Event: Nepal Earthquake
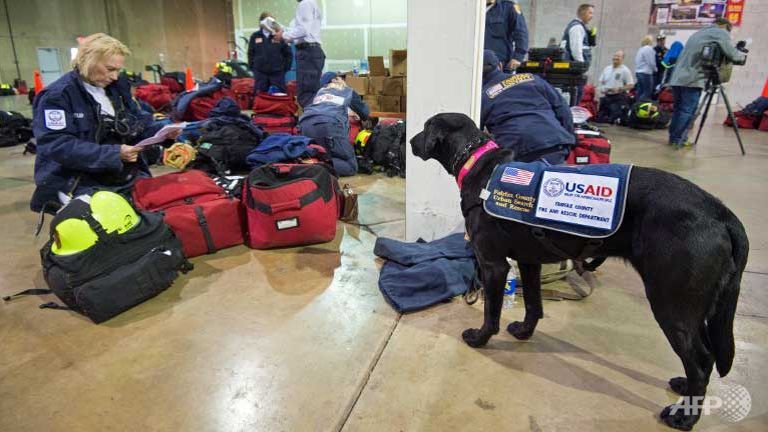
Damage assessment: no_damage